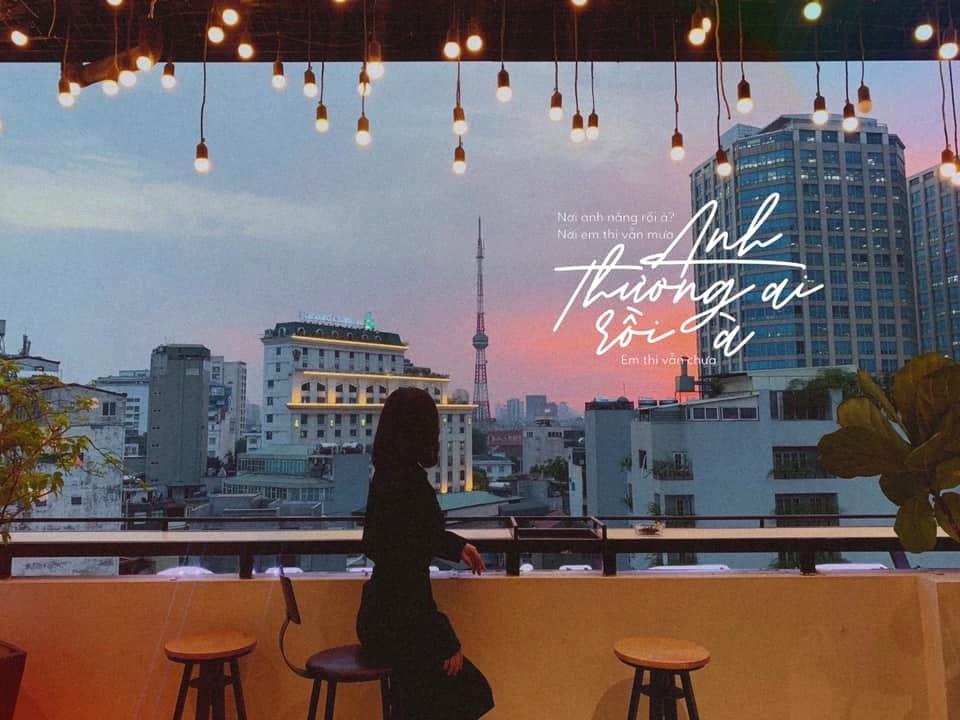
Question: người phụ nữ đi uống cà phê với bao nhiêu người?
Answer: người phụ nữ đi một mình